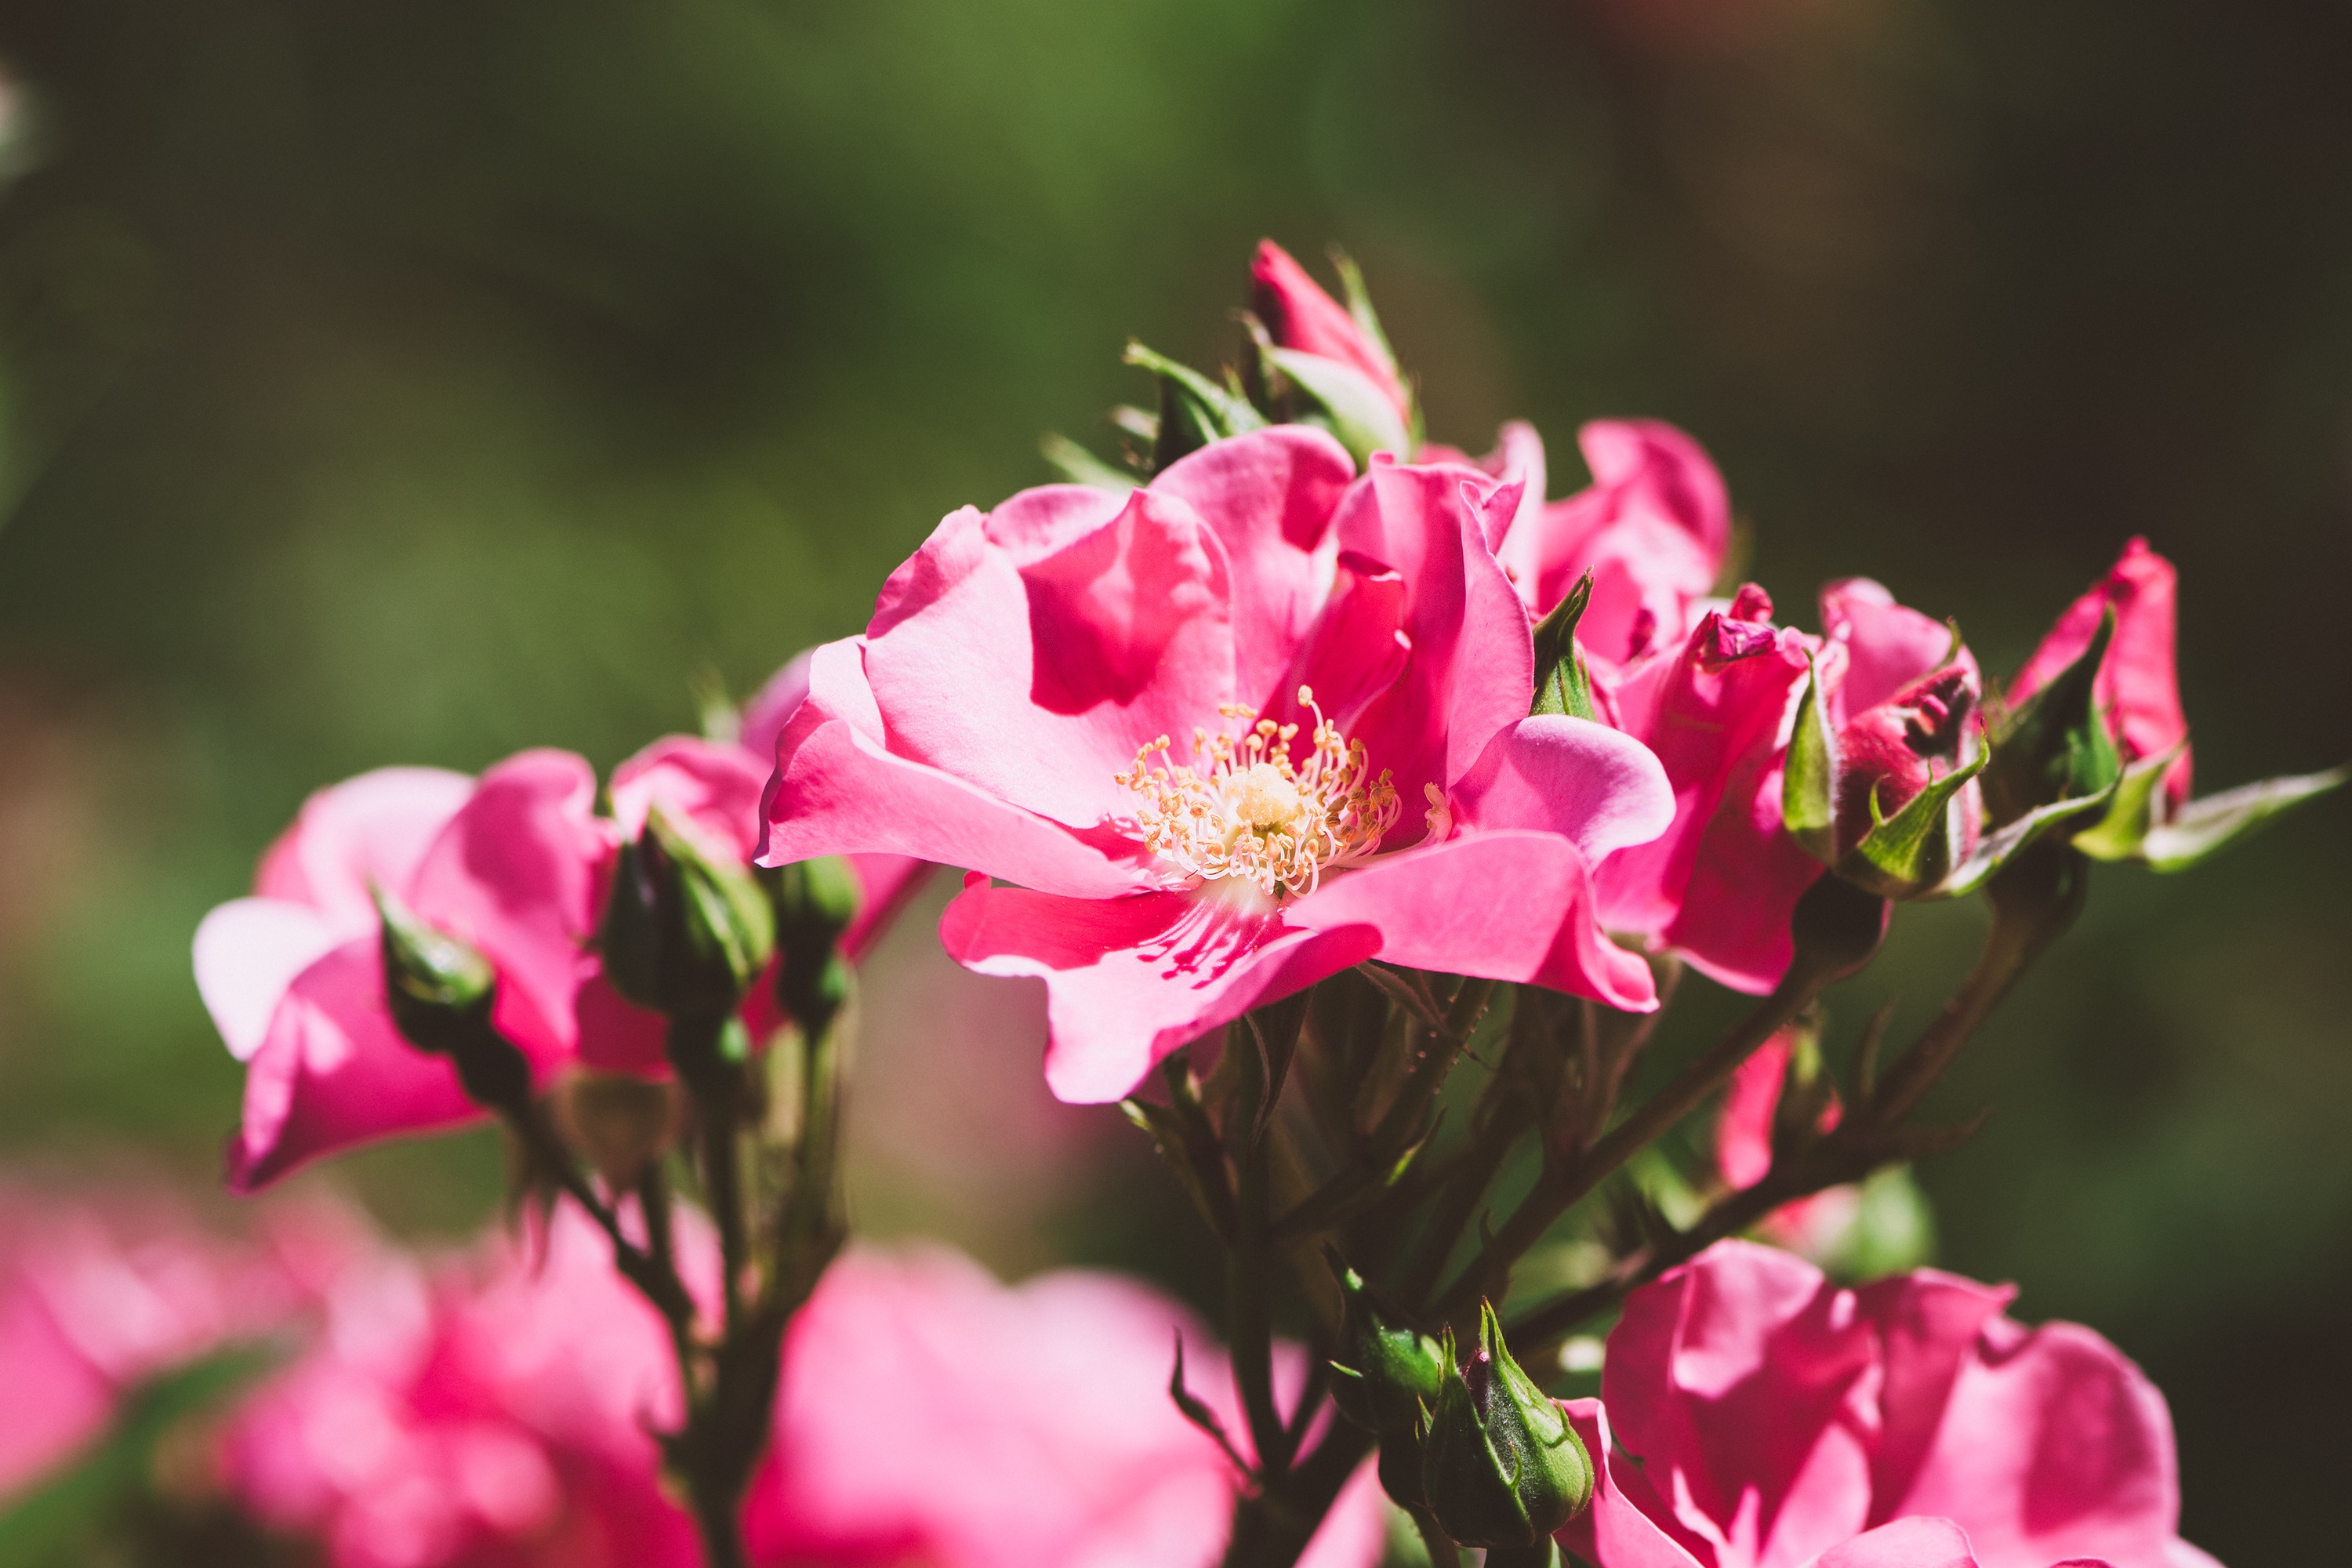
nature, blossom, plant, flower, petal, bloom, summer, rose, botany, garden, pink, close, flora, wildflower, flowers, roses, shrub, flower garden, pink flower, macro photography, ornamental plant, rose garden, pink flowers, in the garden, pink roses, flowering plant, garden roses, rose family, land plant